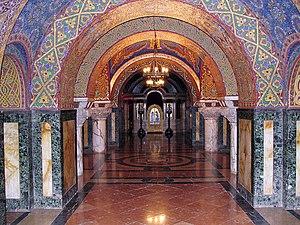
Le mausolée royal d'Oplenac, connu également sous le nom d'église Saint-Georges, est un édifice religieux orthodoxe de Serbie qui abrite la nécropole de la dynastie des Karađorđević qui a régné sur la principauté, puis royaume de Serbie, enfin sur le royaume des Serbes, Croates et Slovènes et le royaume de Yougoslavie aux XIXᵉ et XXᵉ siècles. En raison de son importance, l'édifice figure sur la liste des monuments culturels d'importance exceptionnelle de la République de Serbie.